List of power stations in the Republic of Ireland

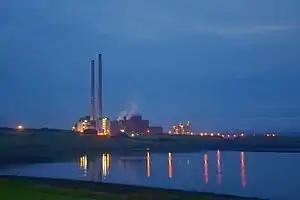
Moneypoint (coal and heavy fuel oil)

The table below gives a detailed overview of the fossil-fuel based power plants operating in Ireland in 2017. The data is publicly available and updated annually by the Irish Transmission System Operator (TSO), EirGrid, in its Generation Adequacy Report. In total there was 6609 MW of power plants available in 2017.